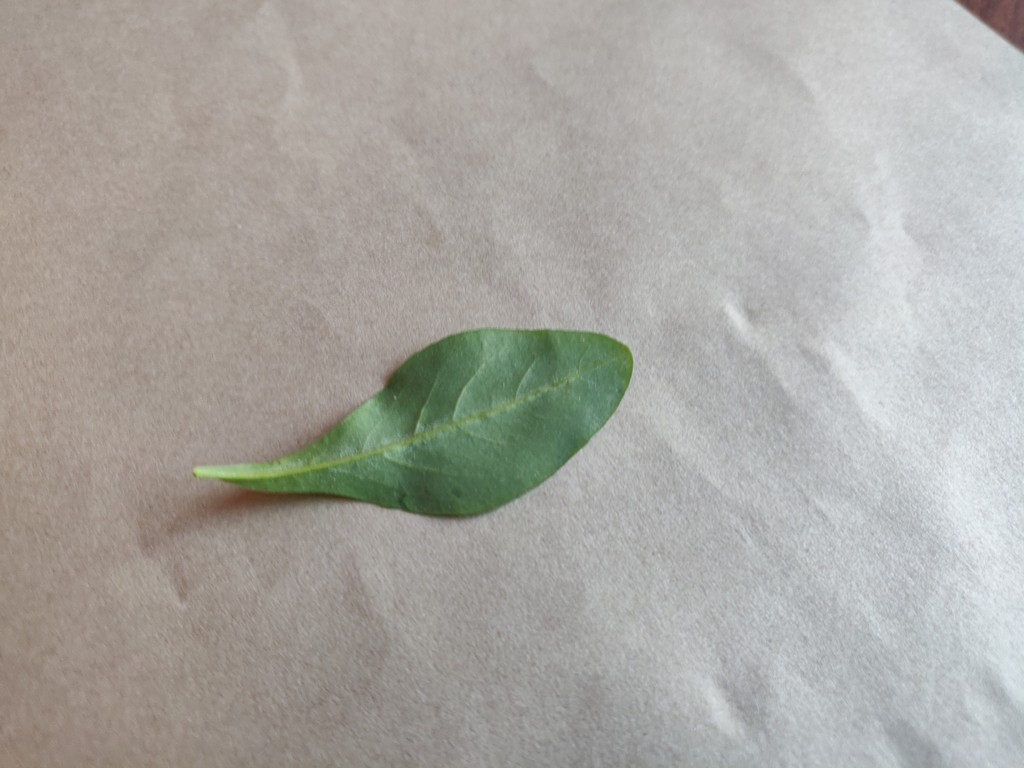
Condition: Healthy
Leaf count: single
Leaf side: back